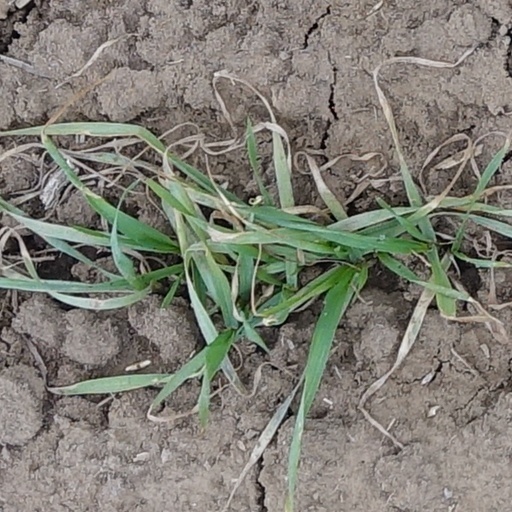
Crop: wheat